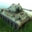
Label: tank